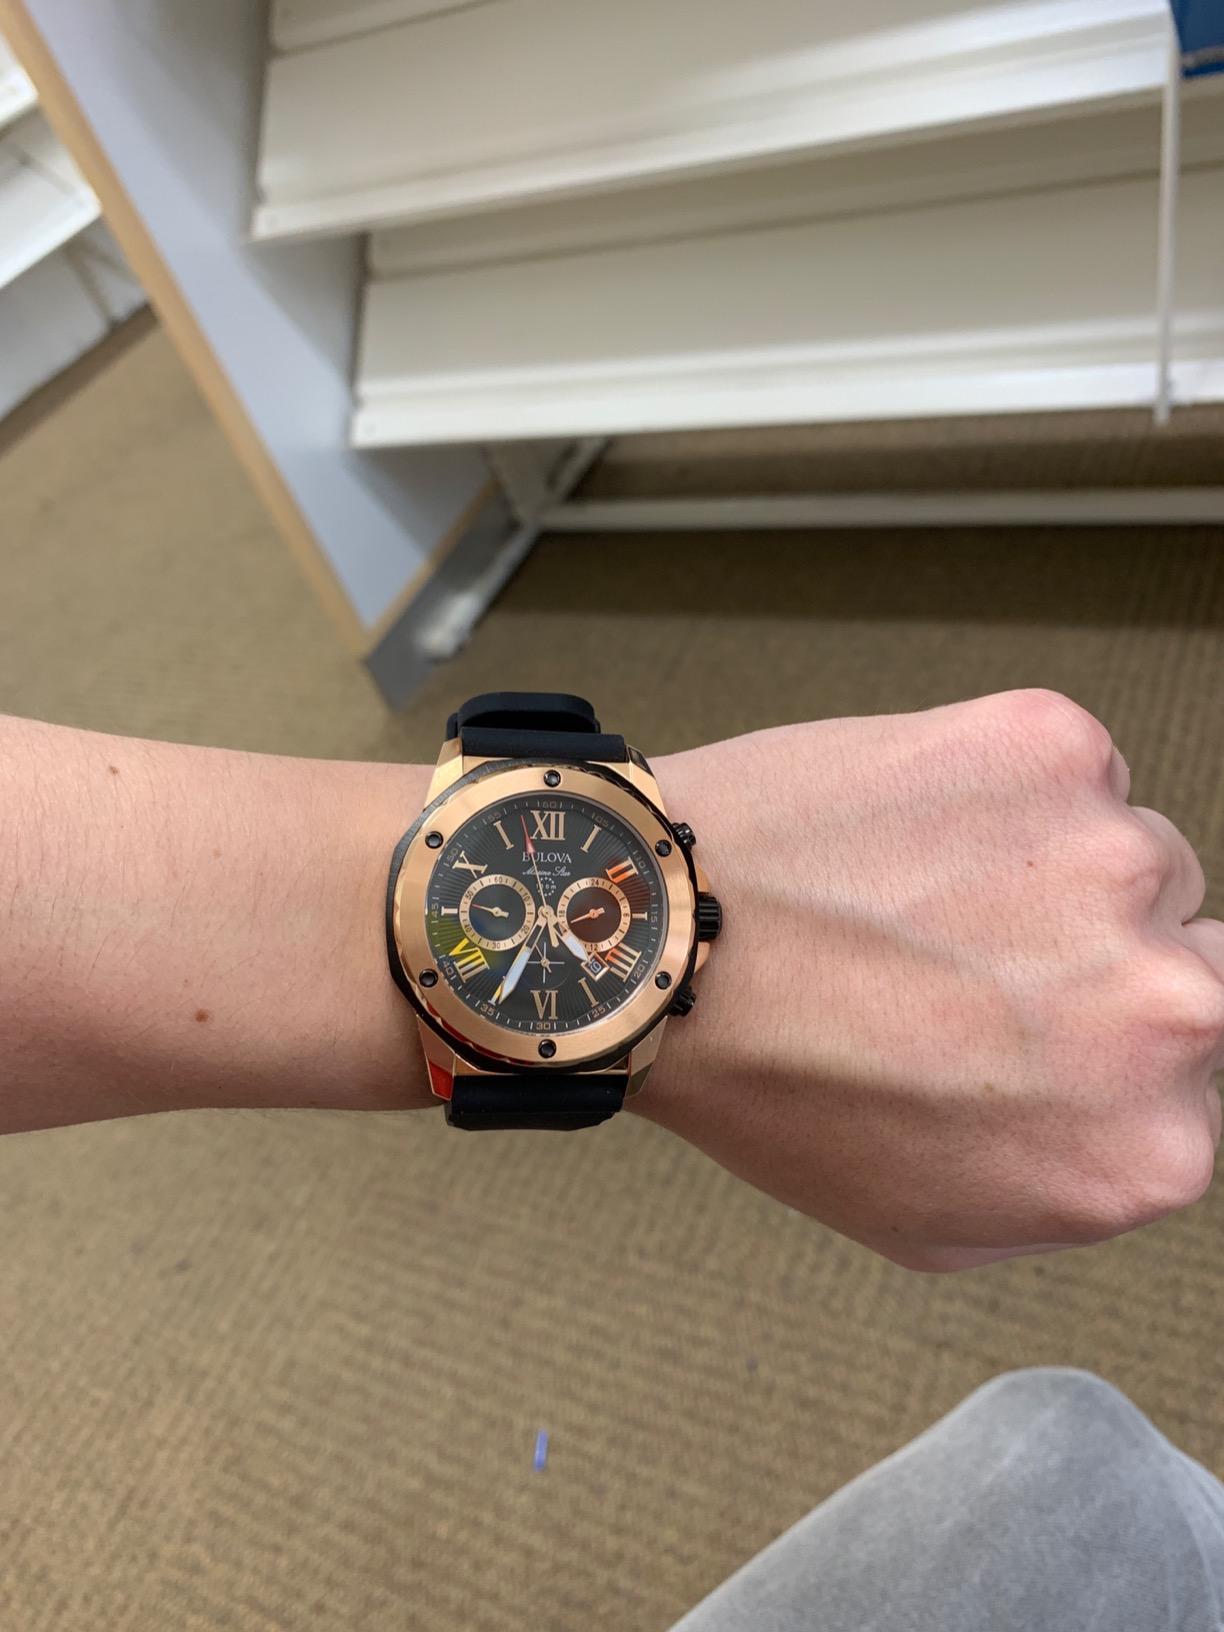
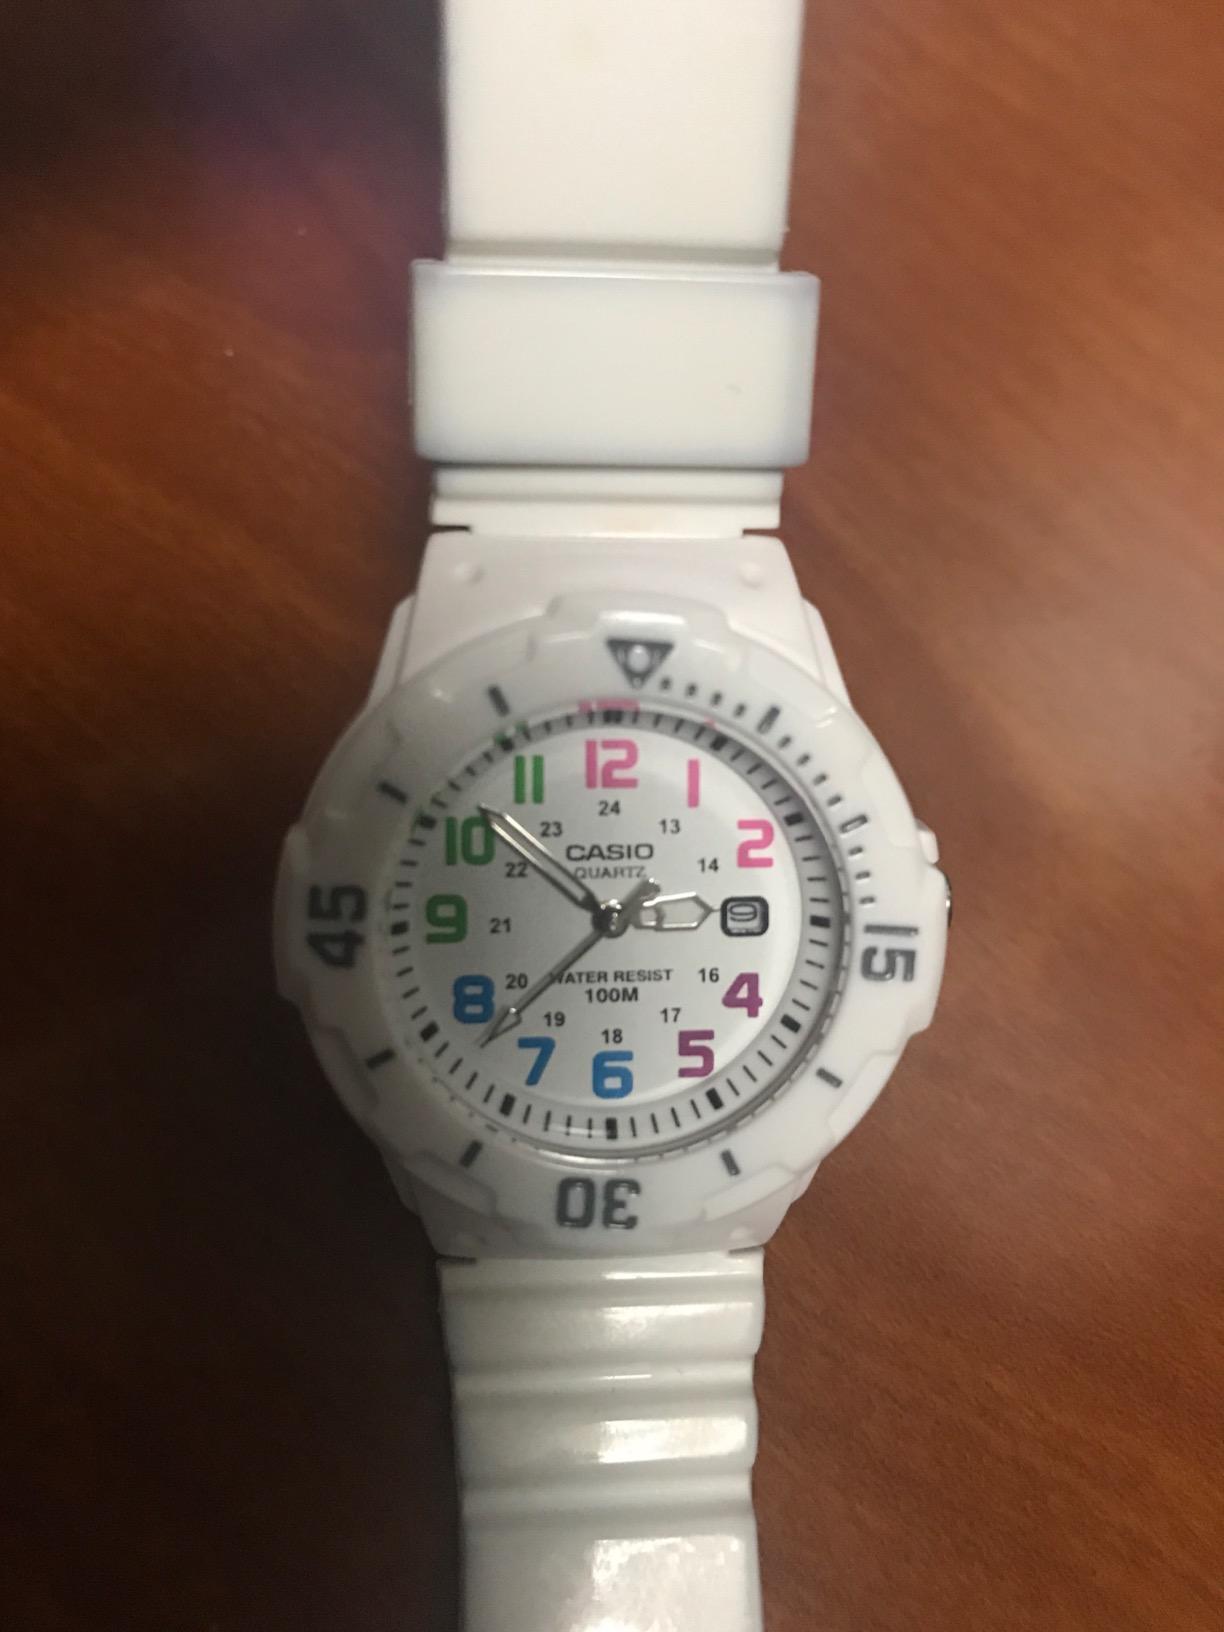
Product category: accessories_watch
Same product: no